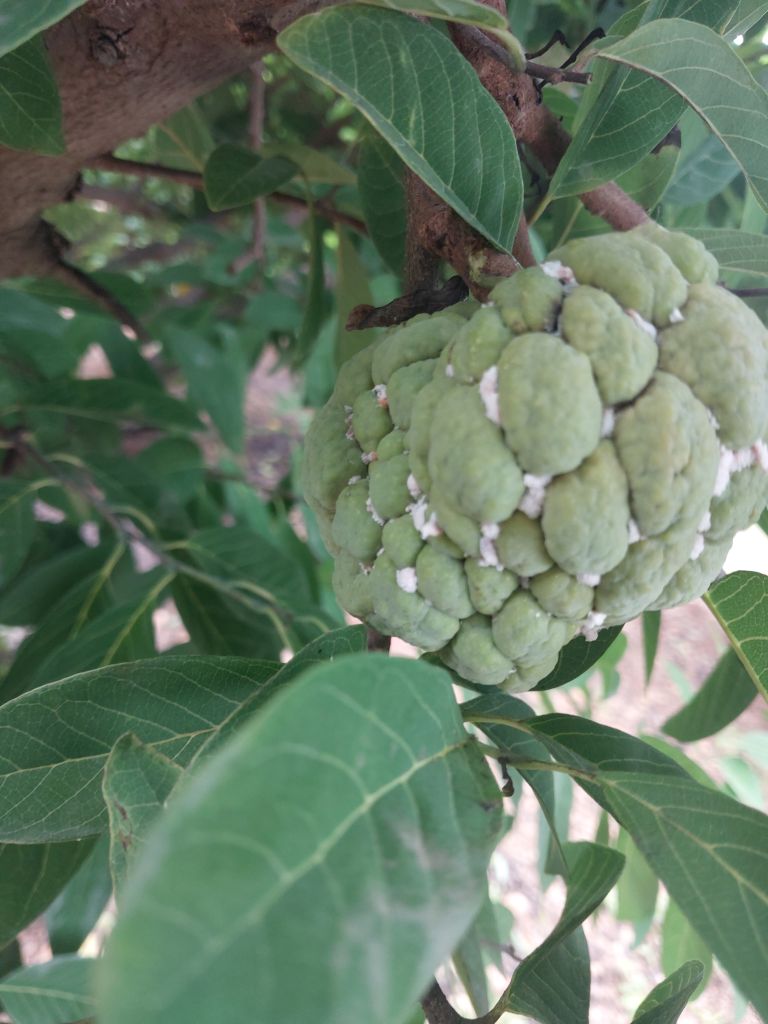
Disease label: Mealy Bug